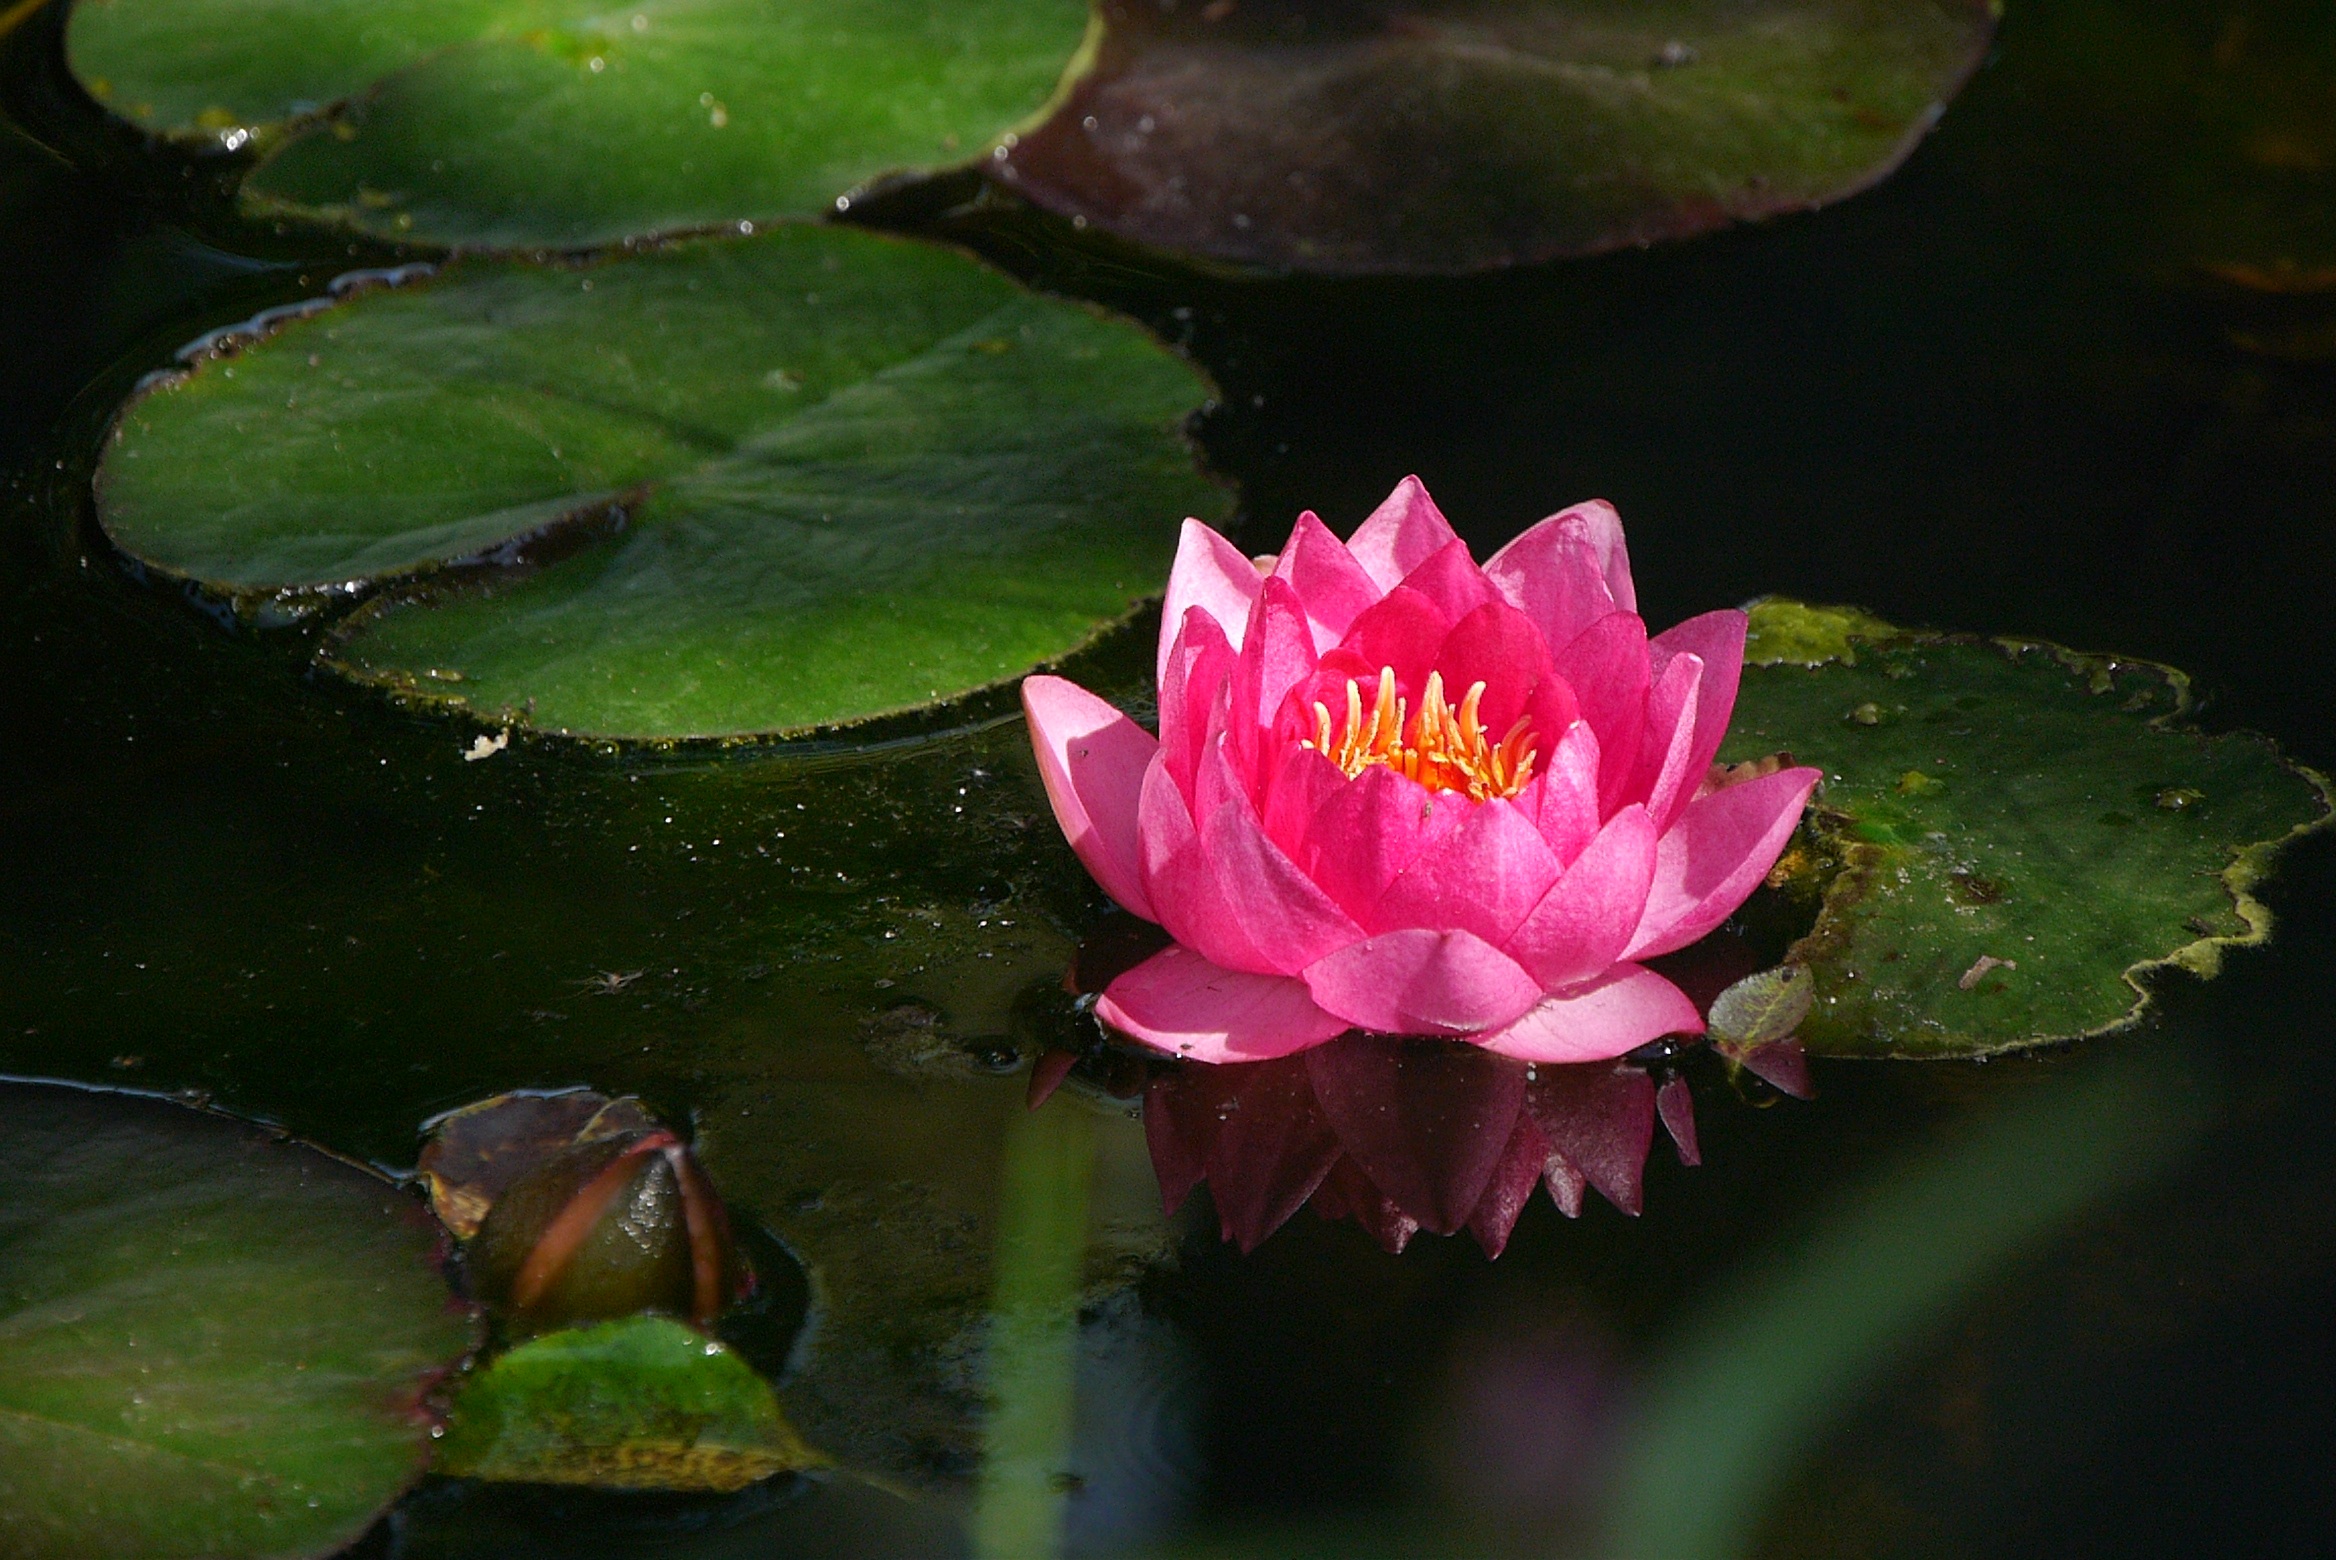
water, nature, blossom, plant, leaf, flower, petal, rose, botany, sacred lotus, aquatic plant, flora, water lily, lotus, macro photography, garden pond, flowering plant, land plant, lotus family, proteales